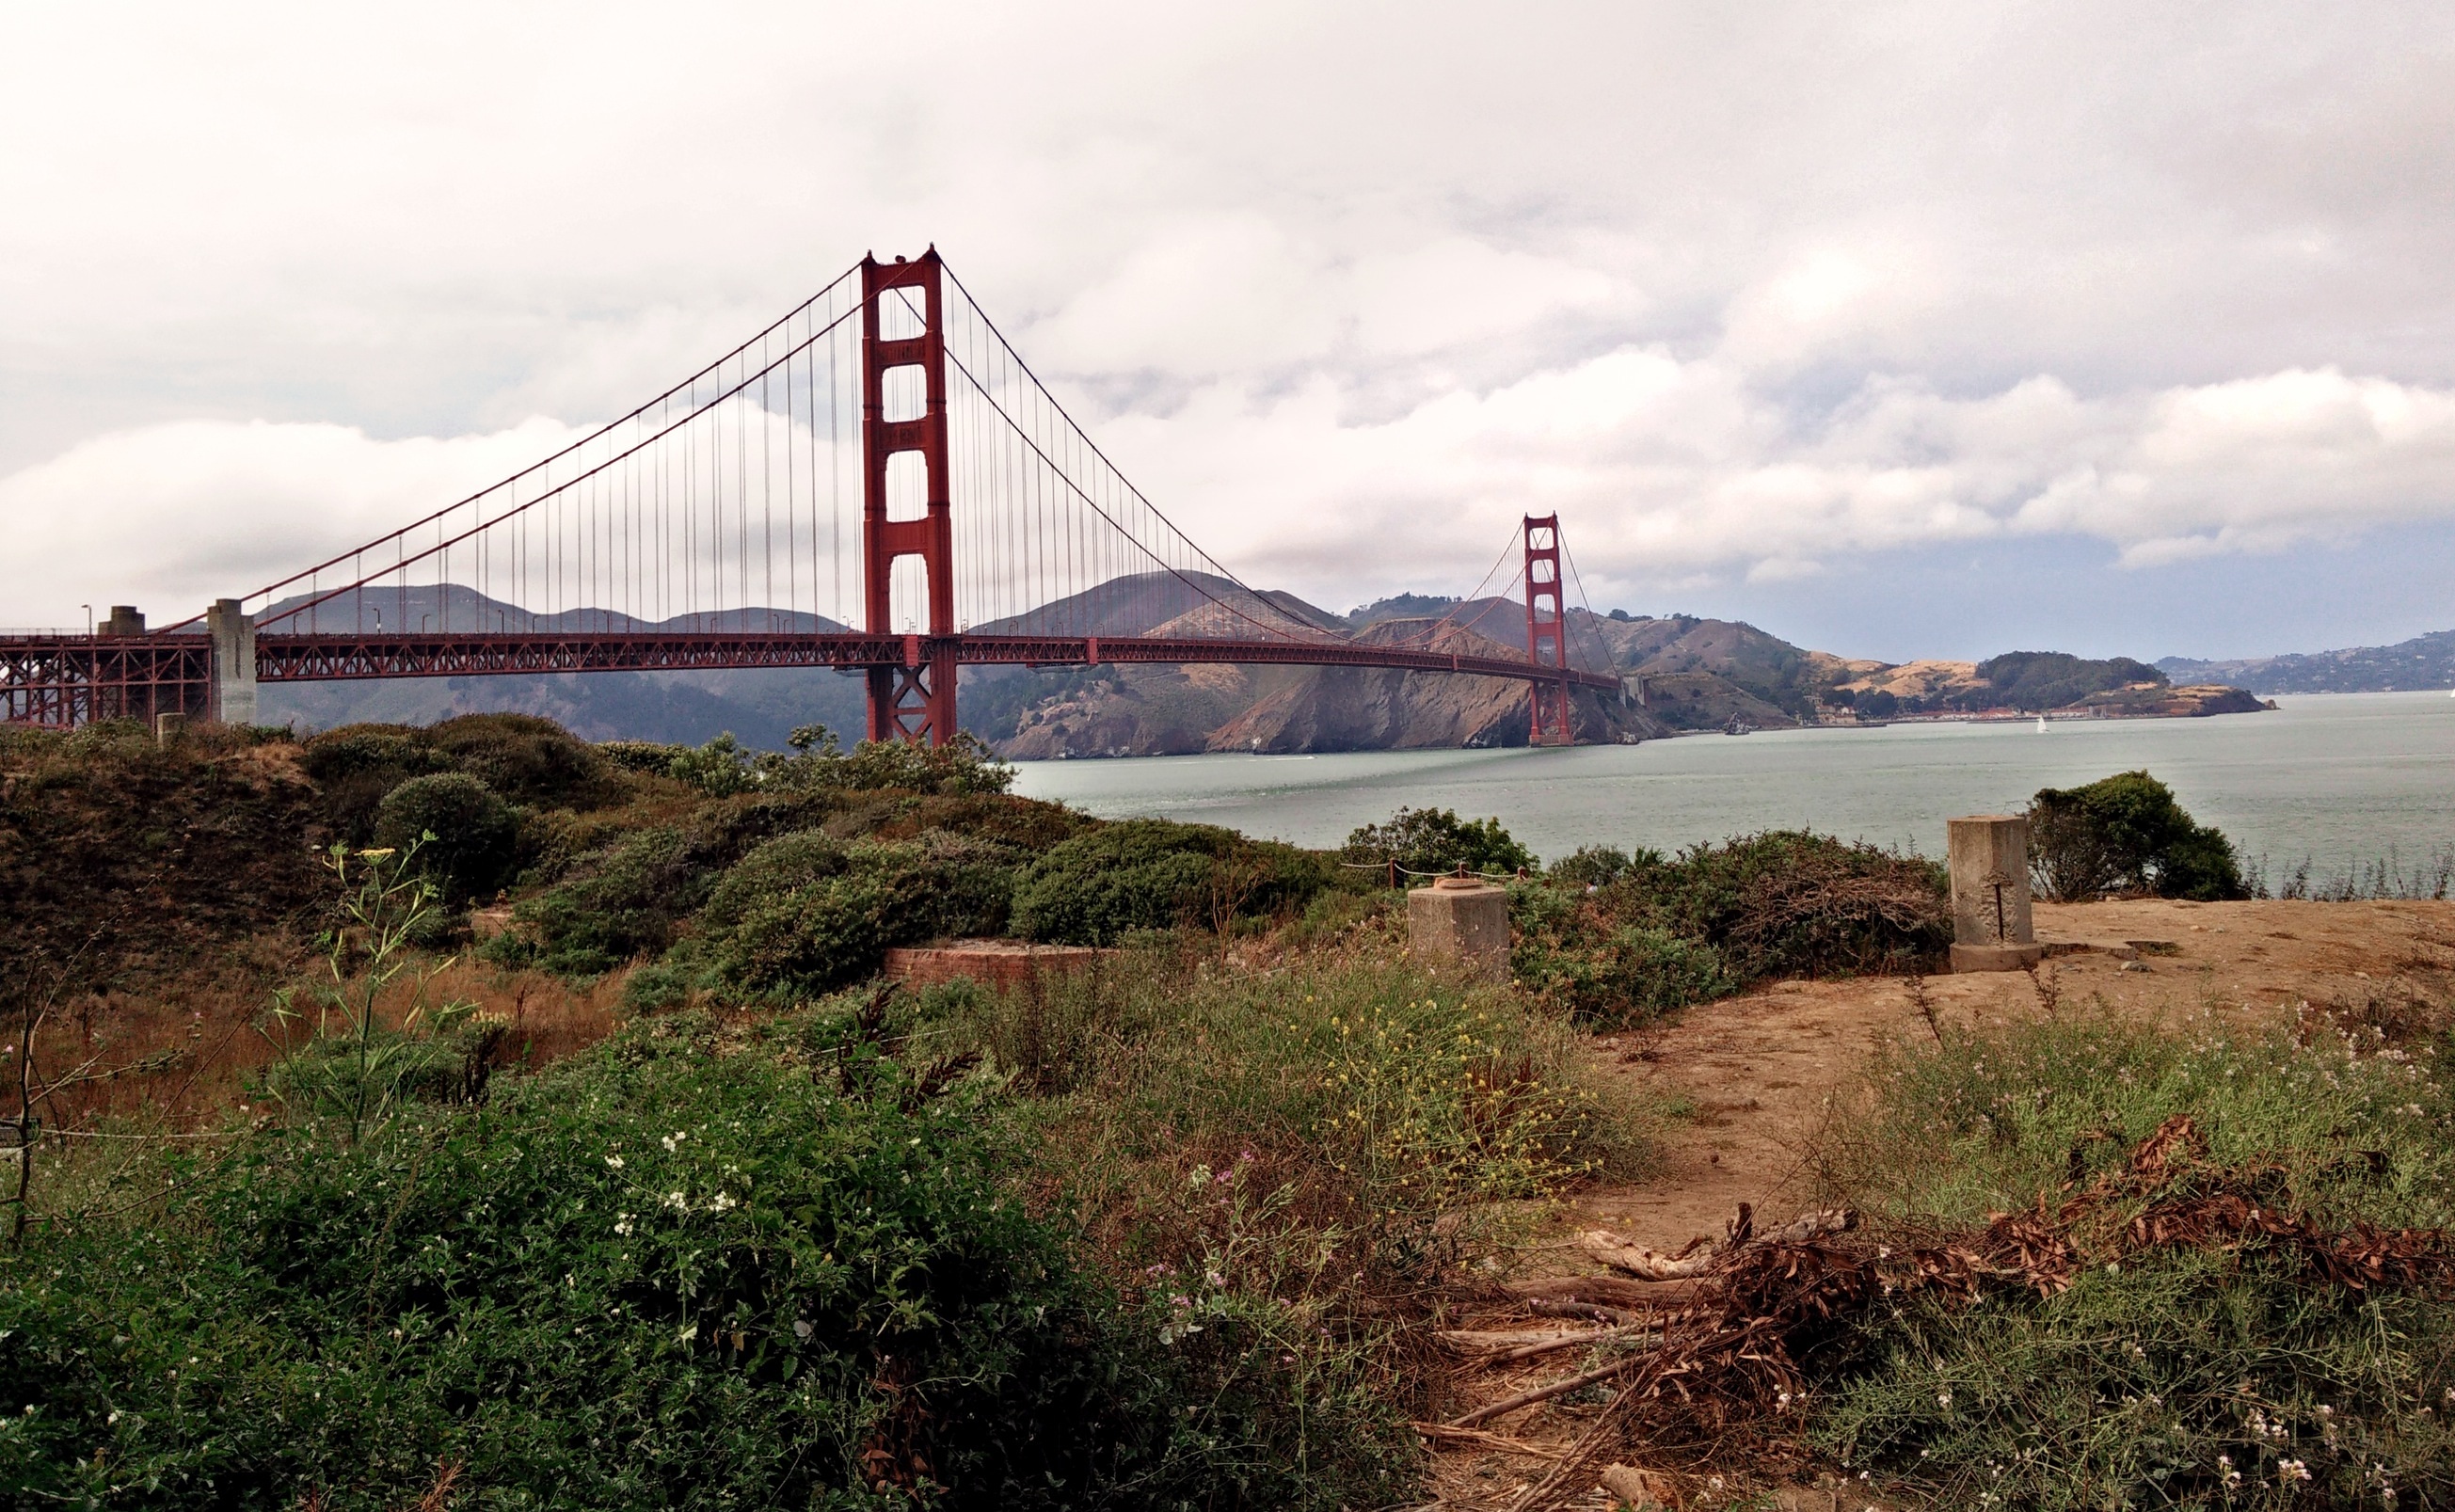
sea, coast, architecture, structure, bridge, wind, travel, golden gate bridge, san francisco, transportation, tower, usa, america, bay, landmark, suspension, california, united states, famous